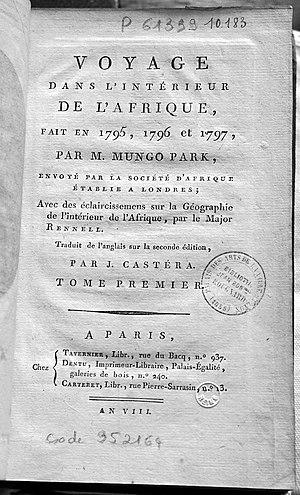
traduction française de la seconde édition du livre de Park.
Mungo Park, né le11 septembre 1771 à Fowlshiels et mort en 1806 à Boussa, est un explorateur écossais. Il est l'un des premiers occidentaux à explorer le fleuve Niger.